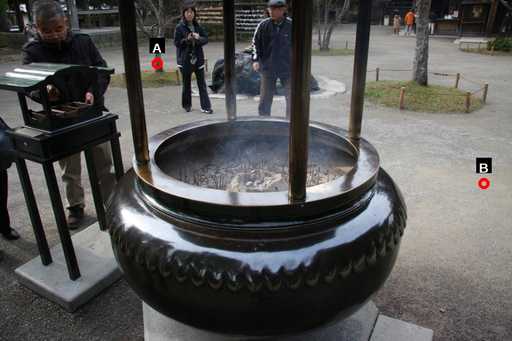
Question: Two points are circled on the image, labeled by A and B beside each circle. Which point is closer to the camera?
Select from the following choices.
(A) A is closer
(B) B is closer
Answer: B